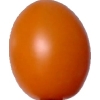
Label: tomato_cherry_orange